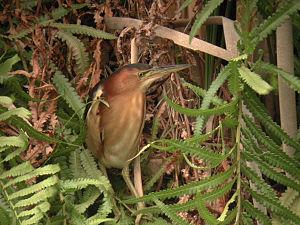
Le Blongios d'Australie est une espèce d'oiseaux de la famille des ardéidés qui se trouve à l'est et au sud-ouest de l'Australie.